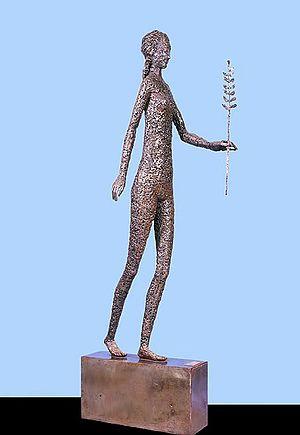
Femme debout tenant un rameau, sculpture en soudure par Enrico Campagnola.
Enrico Campagnola est un sculpteur devenu peintre. Il est né le 1ᵉʳ août 1911, de parents vénitiens et est mort le 27 mars 1984 à Besançon.